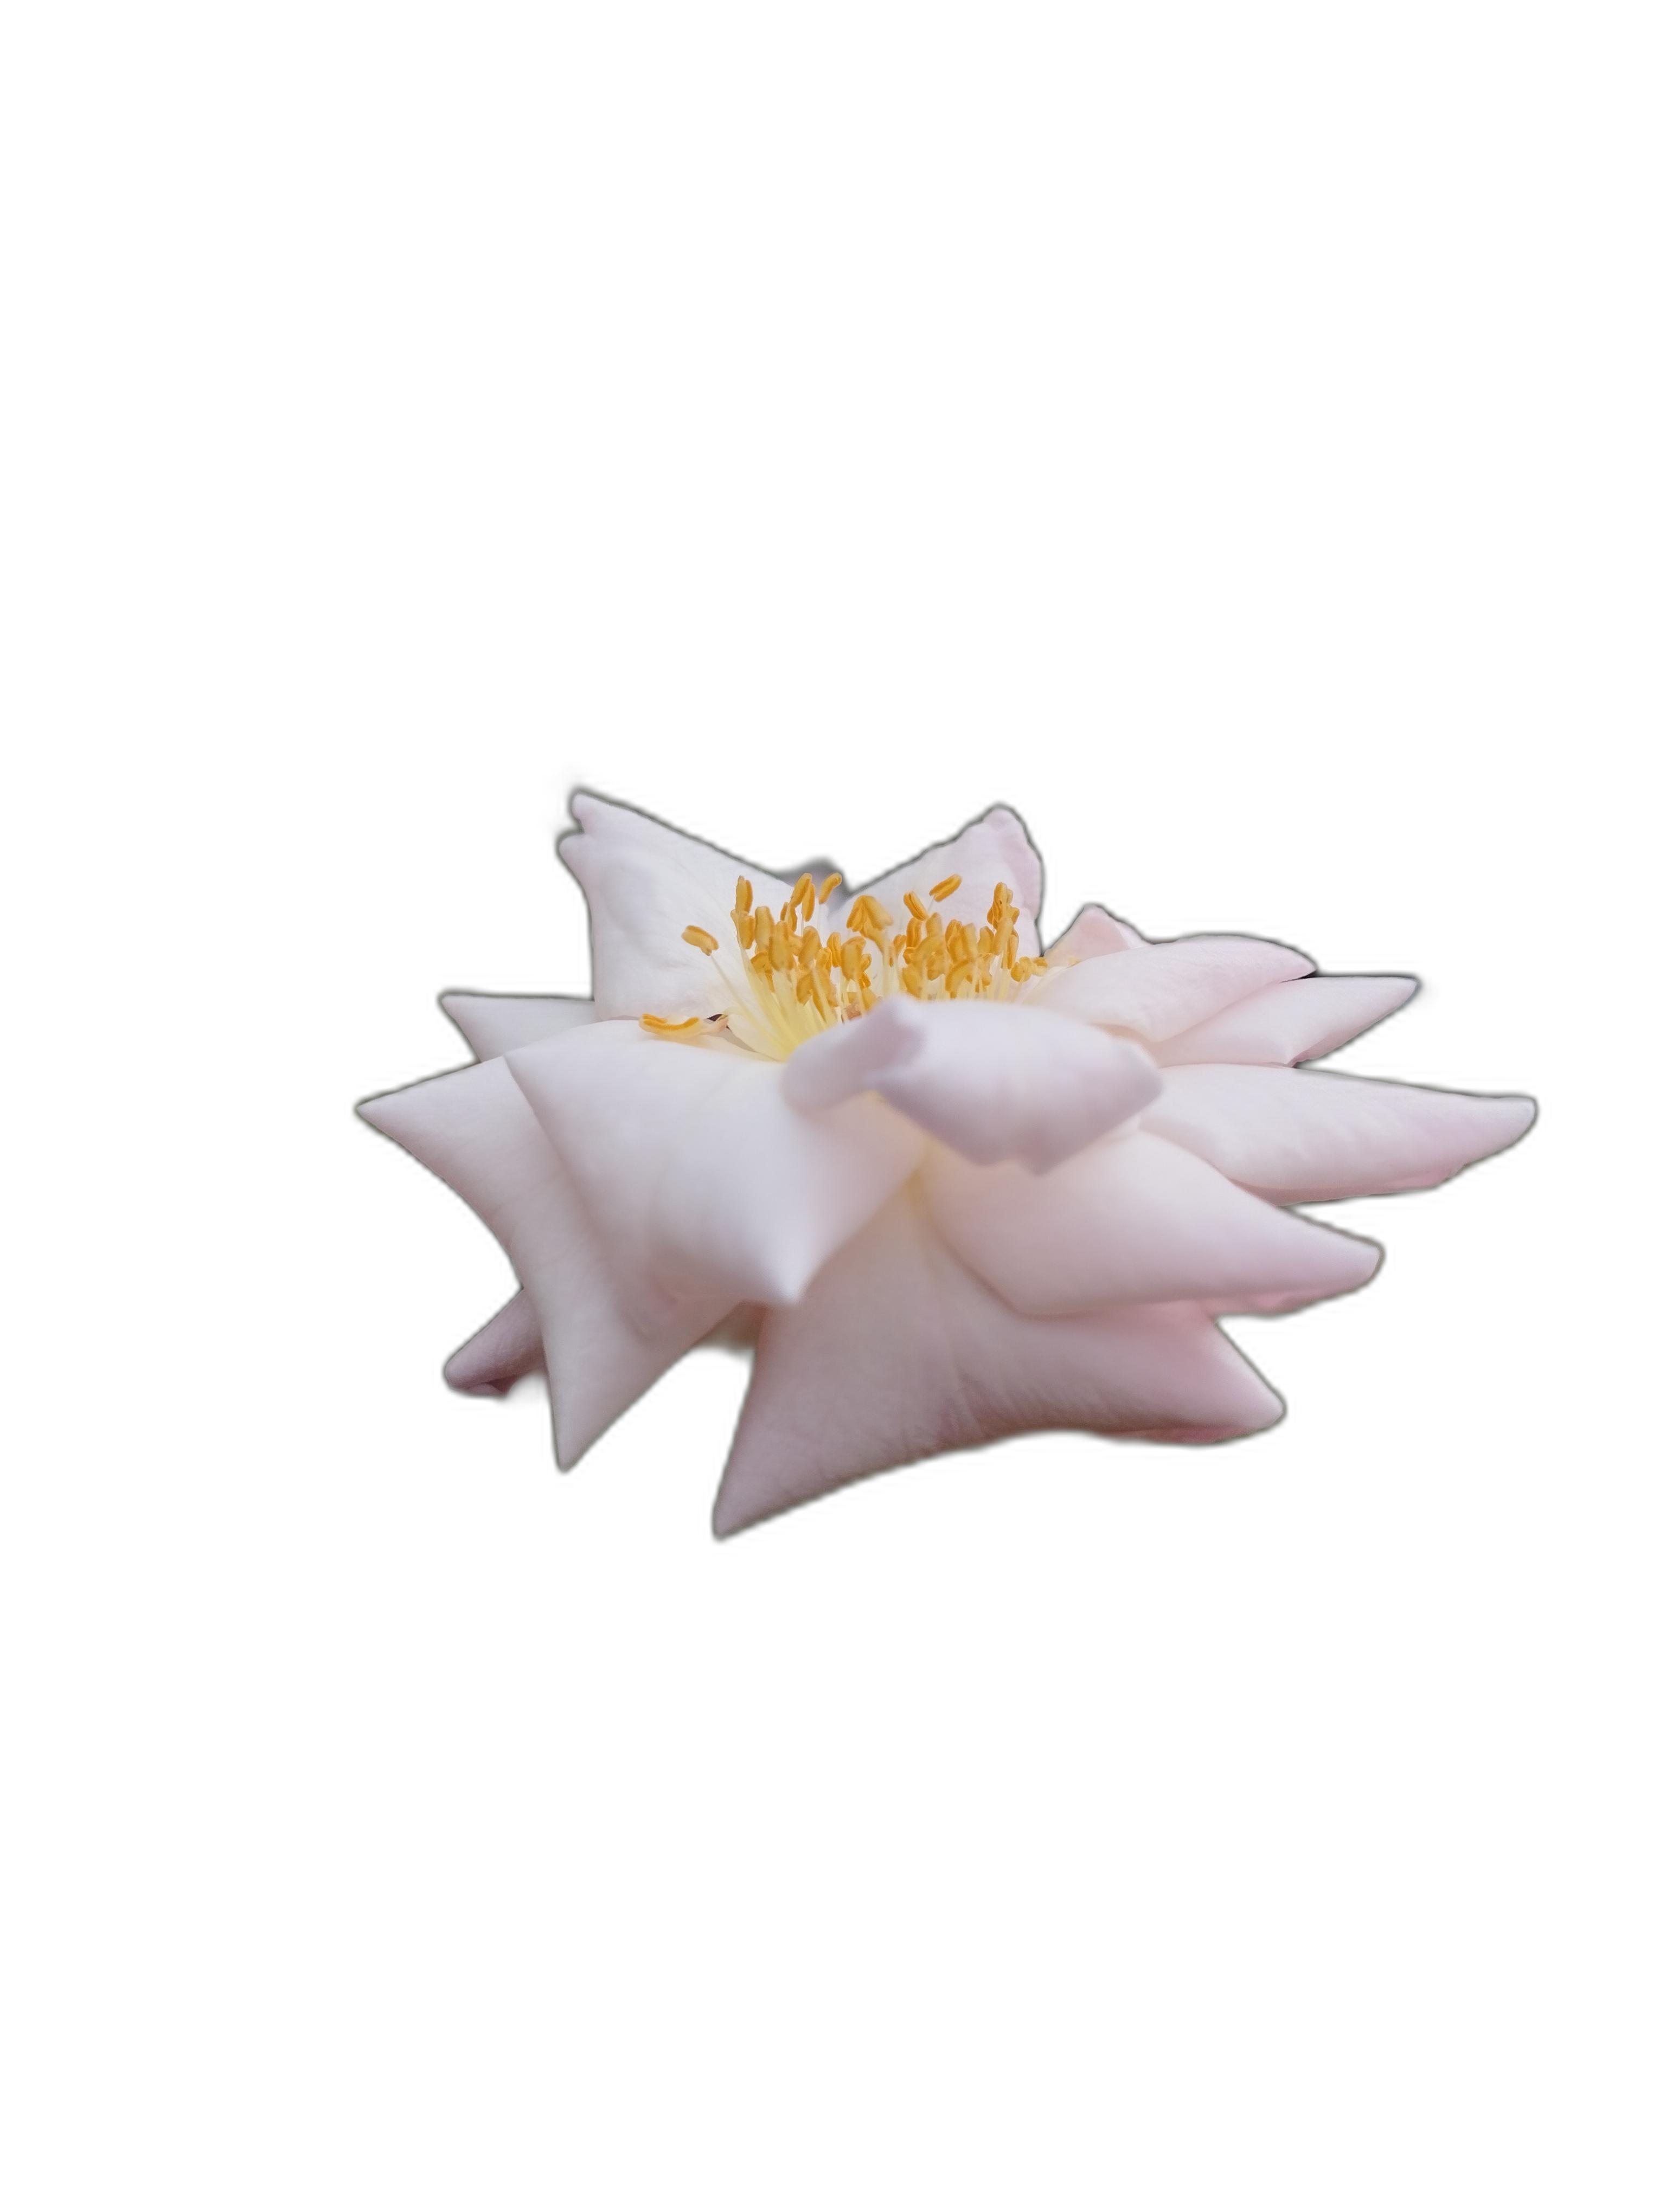
Label: Rose